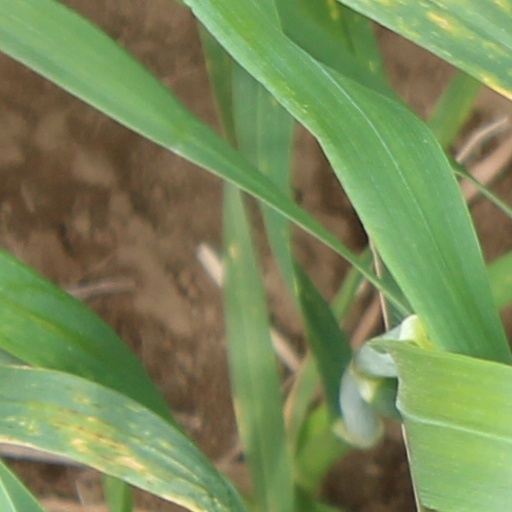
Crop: wheat